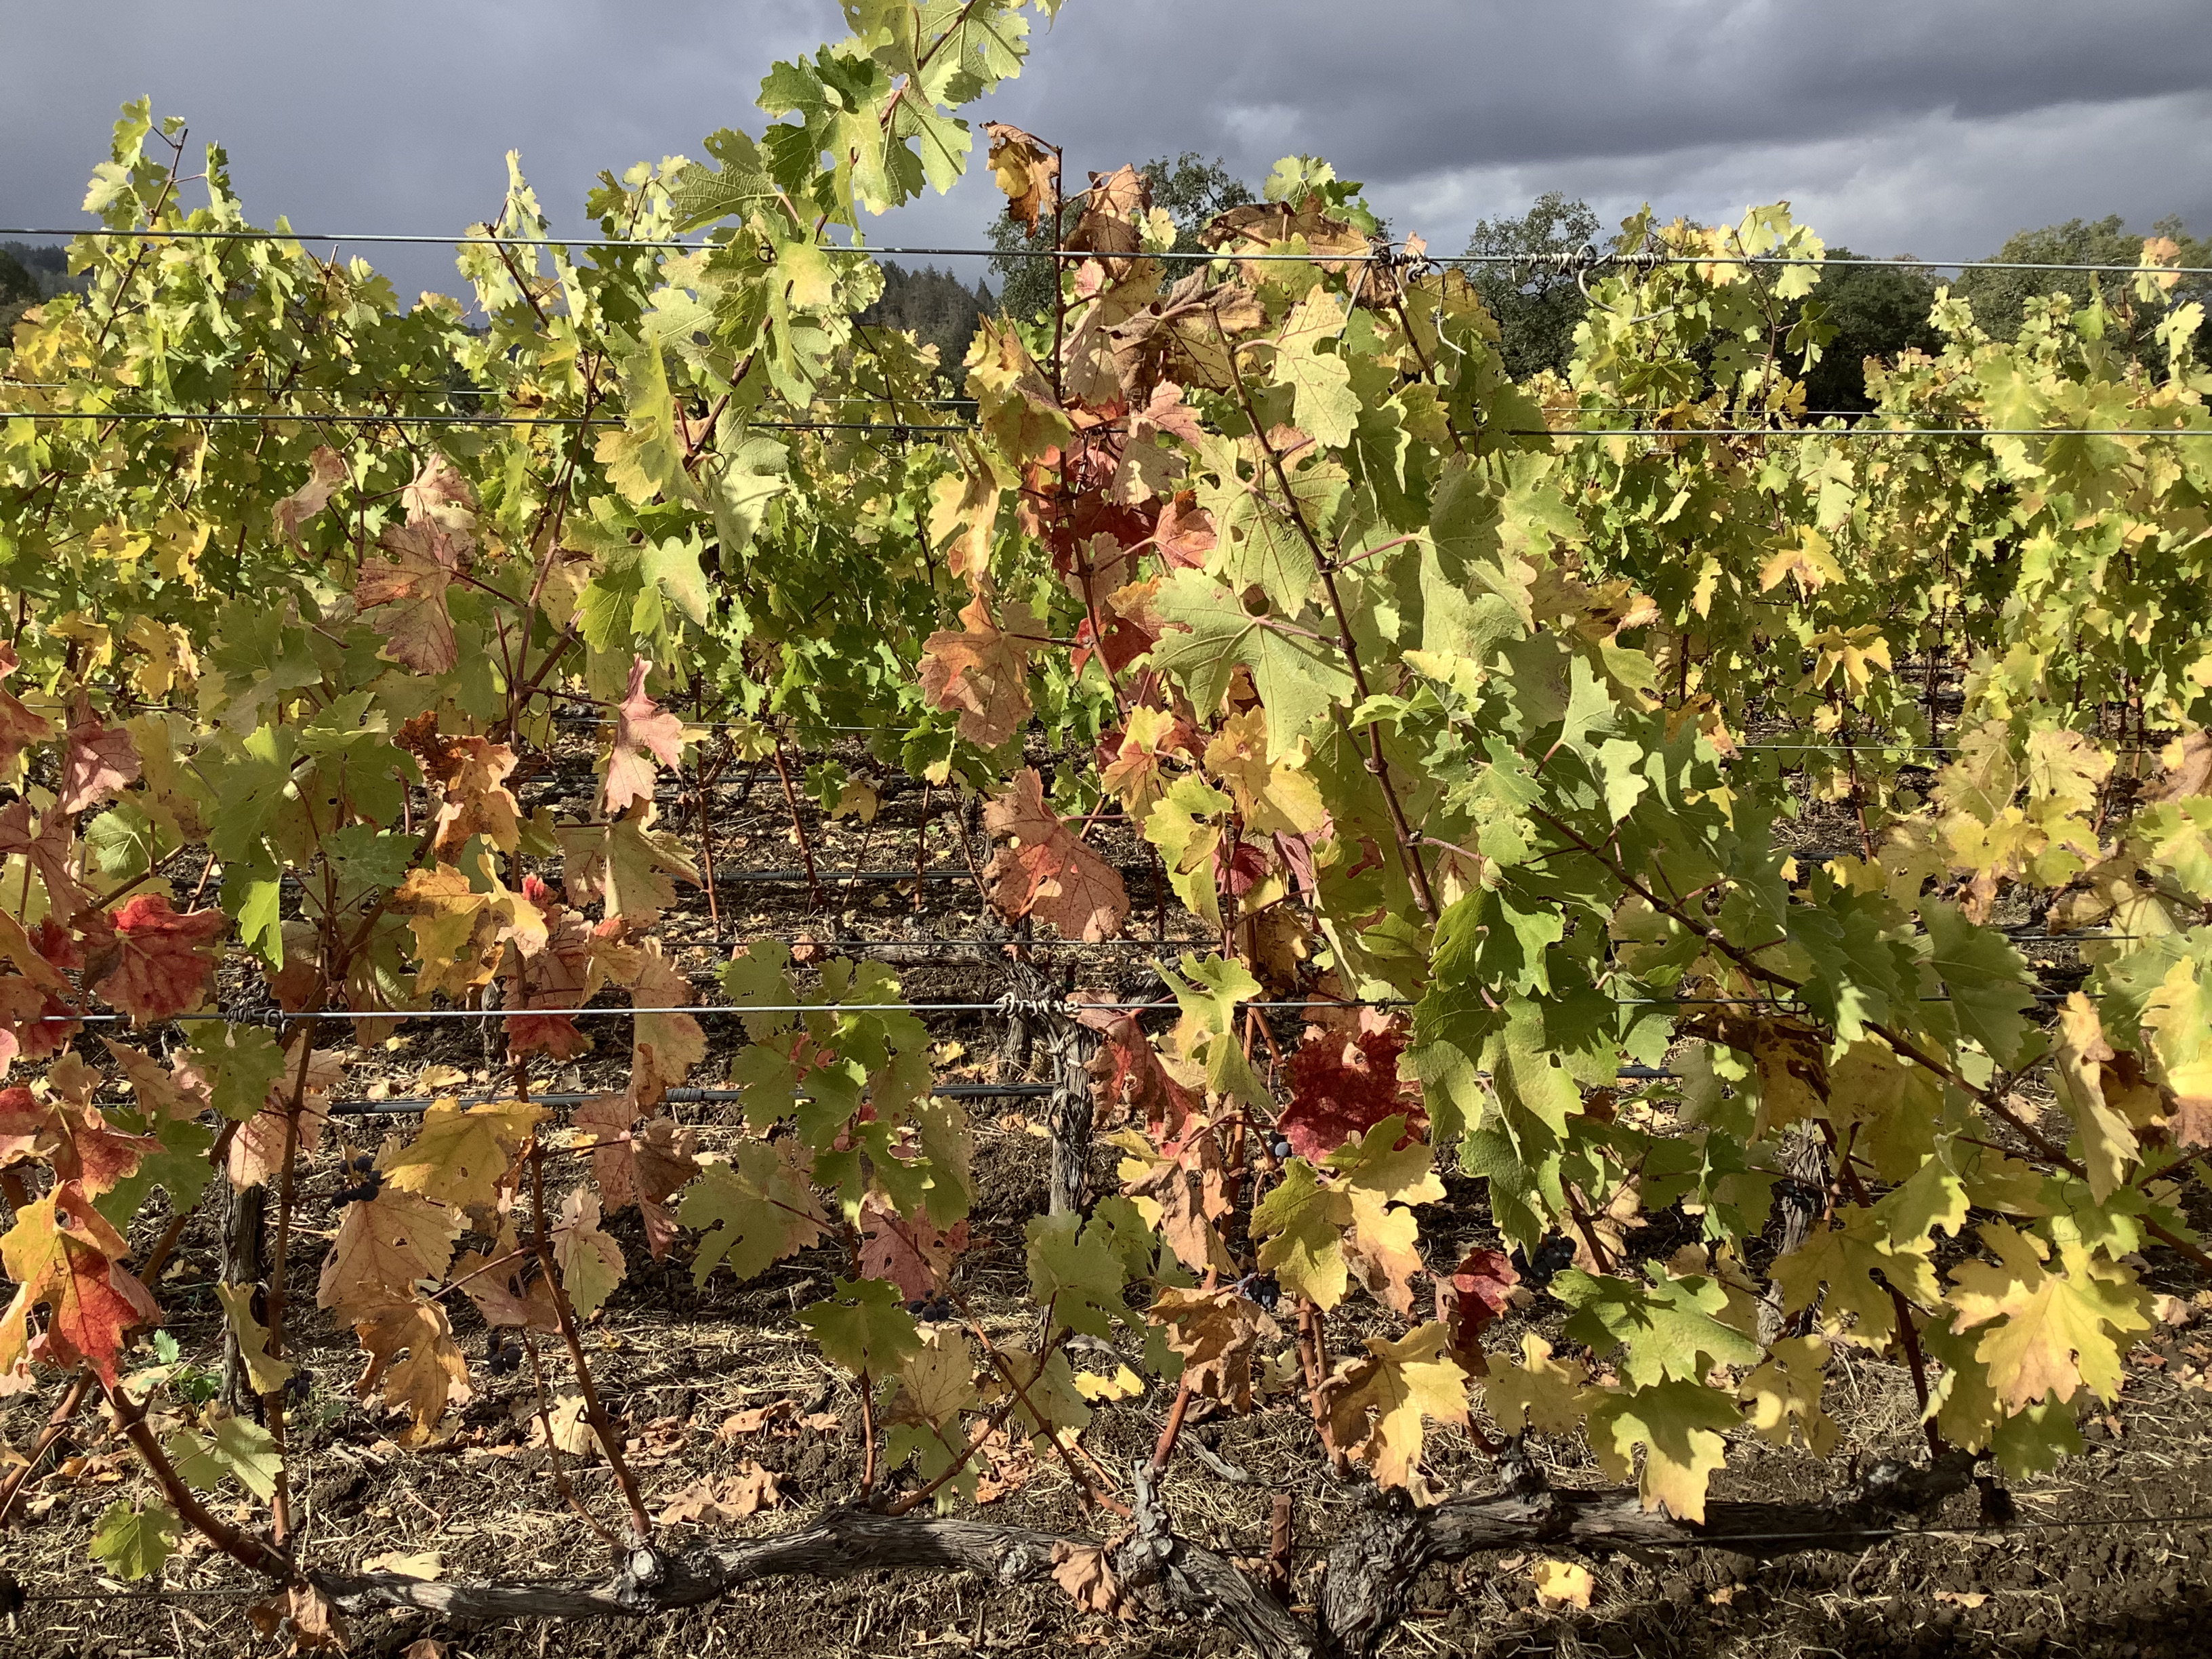
Label: Red Blotch